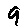
Label: 9